Geoff Bodine

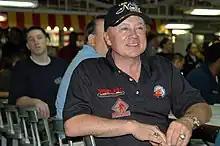
Bodine in 2007

Geoffrey Eli Bodine (born April 18, 1949) is an American former motorsport driver and bobsled builder. He raced at the NASCAR Cup Series from 1979 to 2011, earning 18 wins and a best season finish of third in 1990.